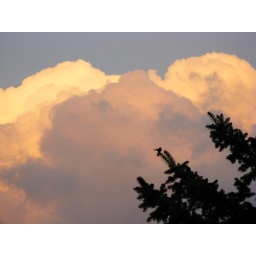
A growing cloud in the evening sun with a sillouhet of a bird landing on the pine tree in the foreground.